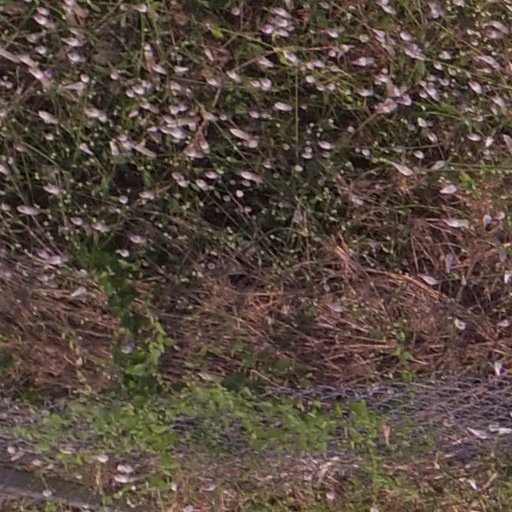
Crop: maize; corn